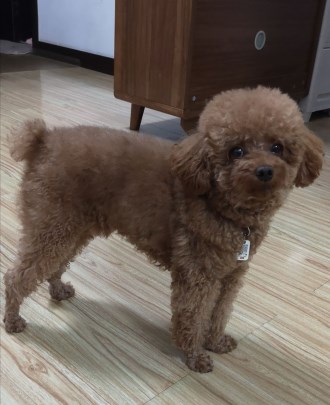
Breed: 7449-n000128-teddy